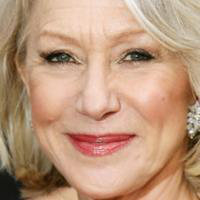
Age group: age 66-80